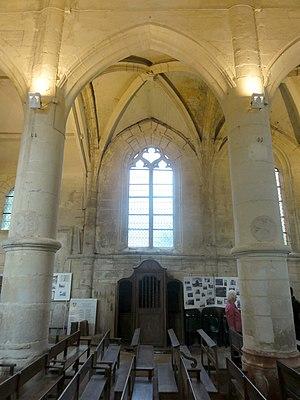
Chœur, 1ère grande arcade du nord.
L’église Saint-Sulpice est une église catholique paroissiale située à Villiers-Adam, dans le Val-d'Oise. Son clocher sans caractère remonte au XIIIᵉ siècle. Sinon, l'église date pour l'essentiel du second quart du XVIᵉ siècle, et affiche le style gothique flamboyant, parsemé d'éléments de la Renaissance. Ceci concerne les chapiteaux du vaisseau central, l'ensemble du décor des deux travées à l'est du clocher, et la frise ainsi que les couronnements des contreforts à l'extérieur des parties orientales. La nef de l'église est restée inachevée, et n'a jamais été voûtée ; son bas-côté sud n'a jamais été réalisée. En revanche, le chœur est d'autant plus remarquable, et se distingue par sa longueur de quatre travées droites plus une abside à pans obliques, sa hauteur, son architecture soignée, et bien sûr le reflet de la transition du style flamboyant vers la Renaissance. La bénédiction du grand autel par Mᵍʳ René Le Roullier, évêque de Senlis, en date du 1ᵉʳ août 1550, marque sans doute la fin des travaux dans le vaisseau central du chœur. La nef a probablement pris sa forme actuelle quelques années plus tard.